Genouillac, Charente

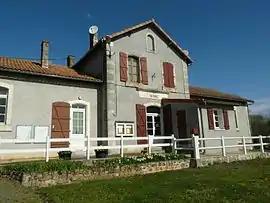
Town hall

Genouillac is a former commune in the Charente department in southwestern France. On 1 January 2019, it was merged into the new commune Terres-de-Haute-Charente.